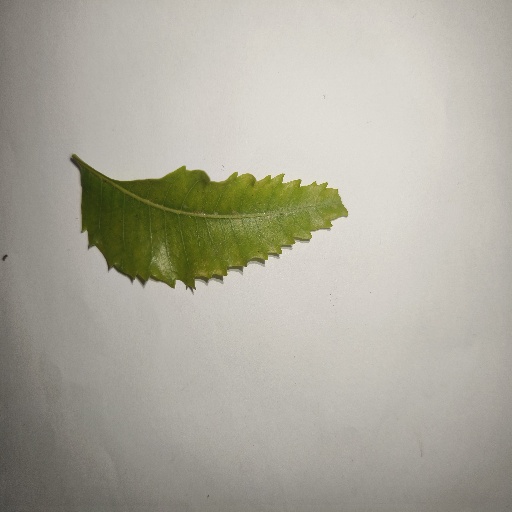
Species: Neem
Leaf condition: Yellow Leaf